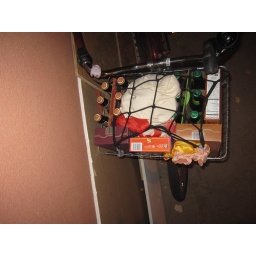
Also a half gallon of milk and lots of veggies in the middle. About as much as the bike and basket can handle.